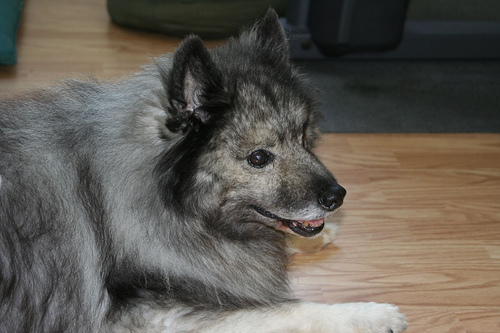
Animal: dog
Breed: keeshond